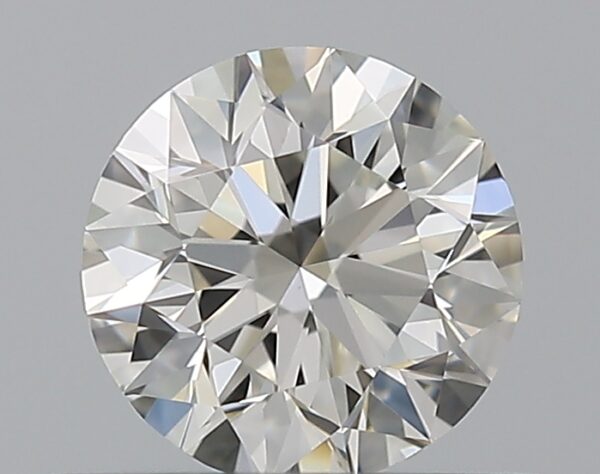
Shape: round
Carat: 0.5
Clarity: VS1
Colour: H
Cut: EX
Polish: EX
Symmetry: VG
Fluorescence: N
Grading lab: GIA
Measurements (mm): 5.02 x 5.06 x 3.18